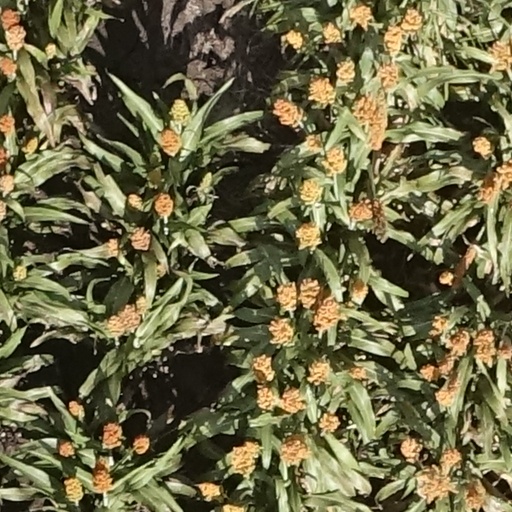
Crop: sorghum